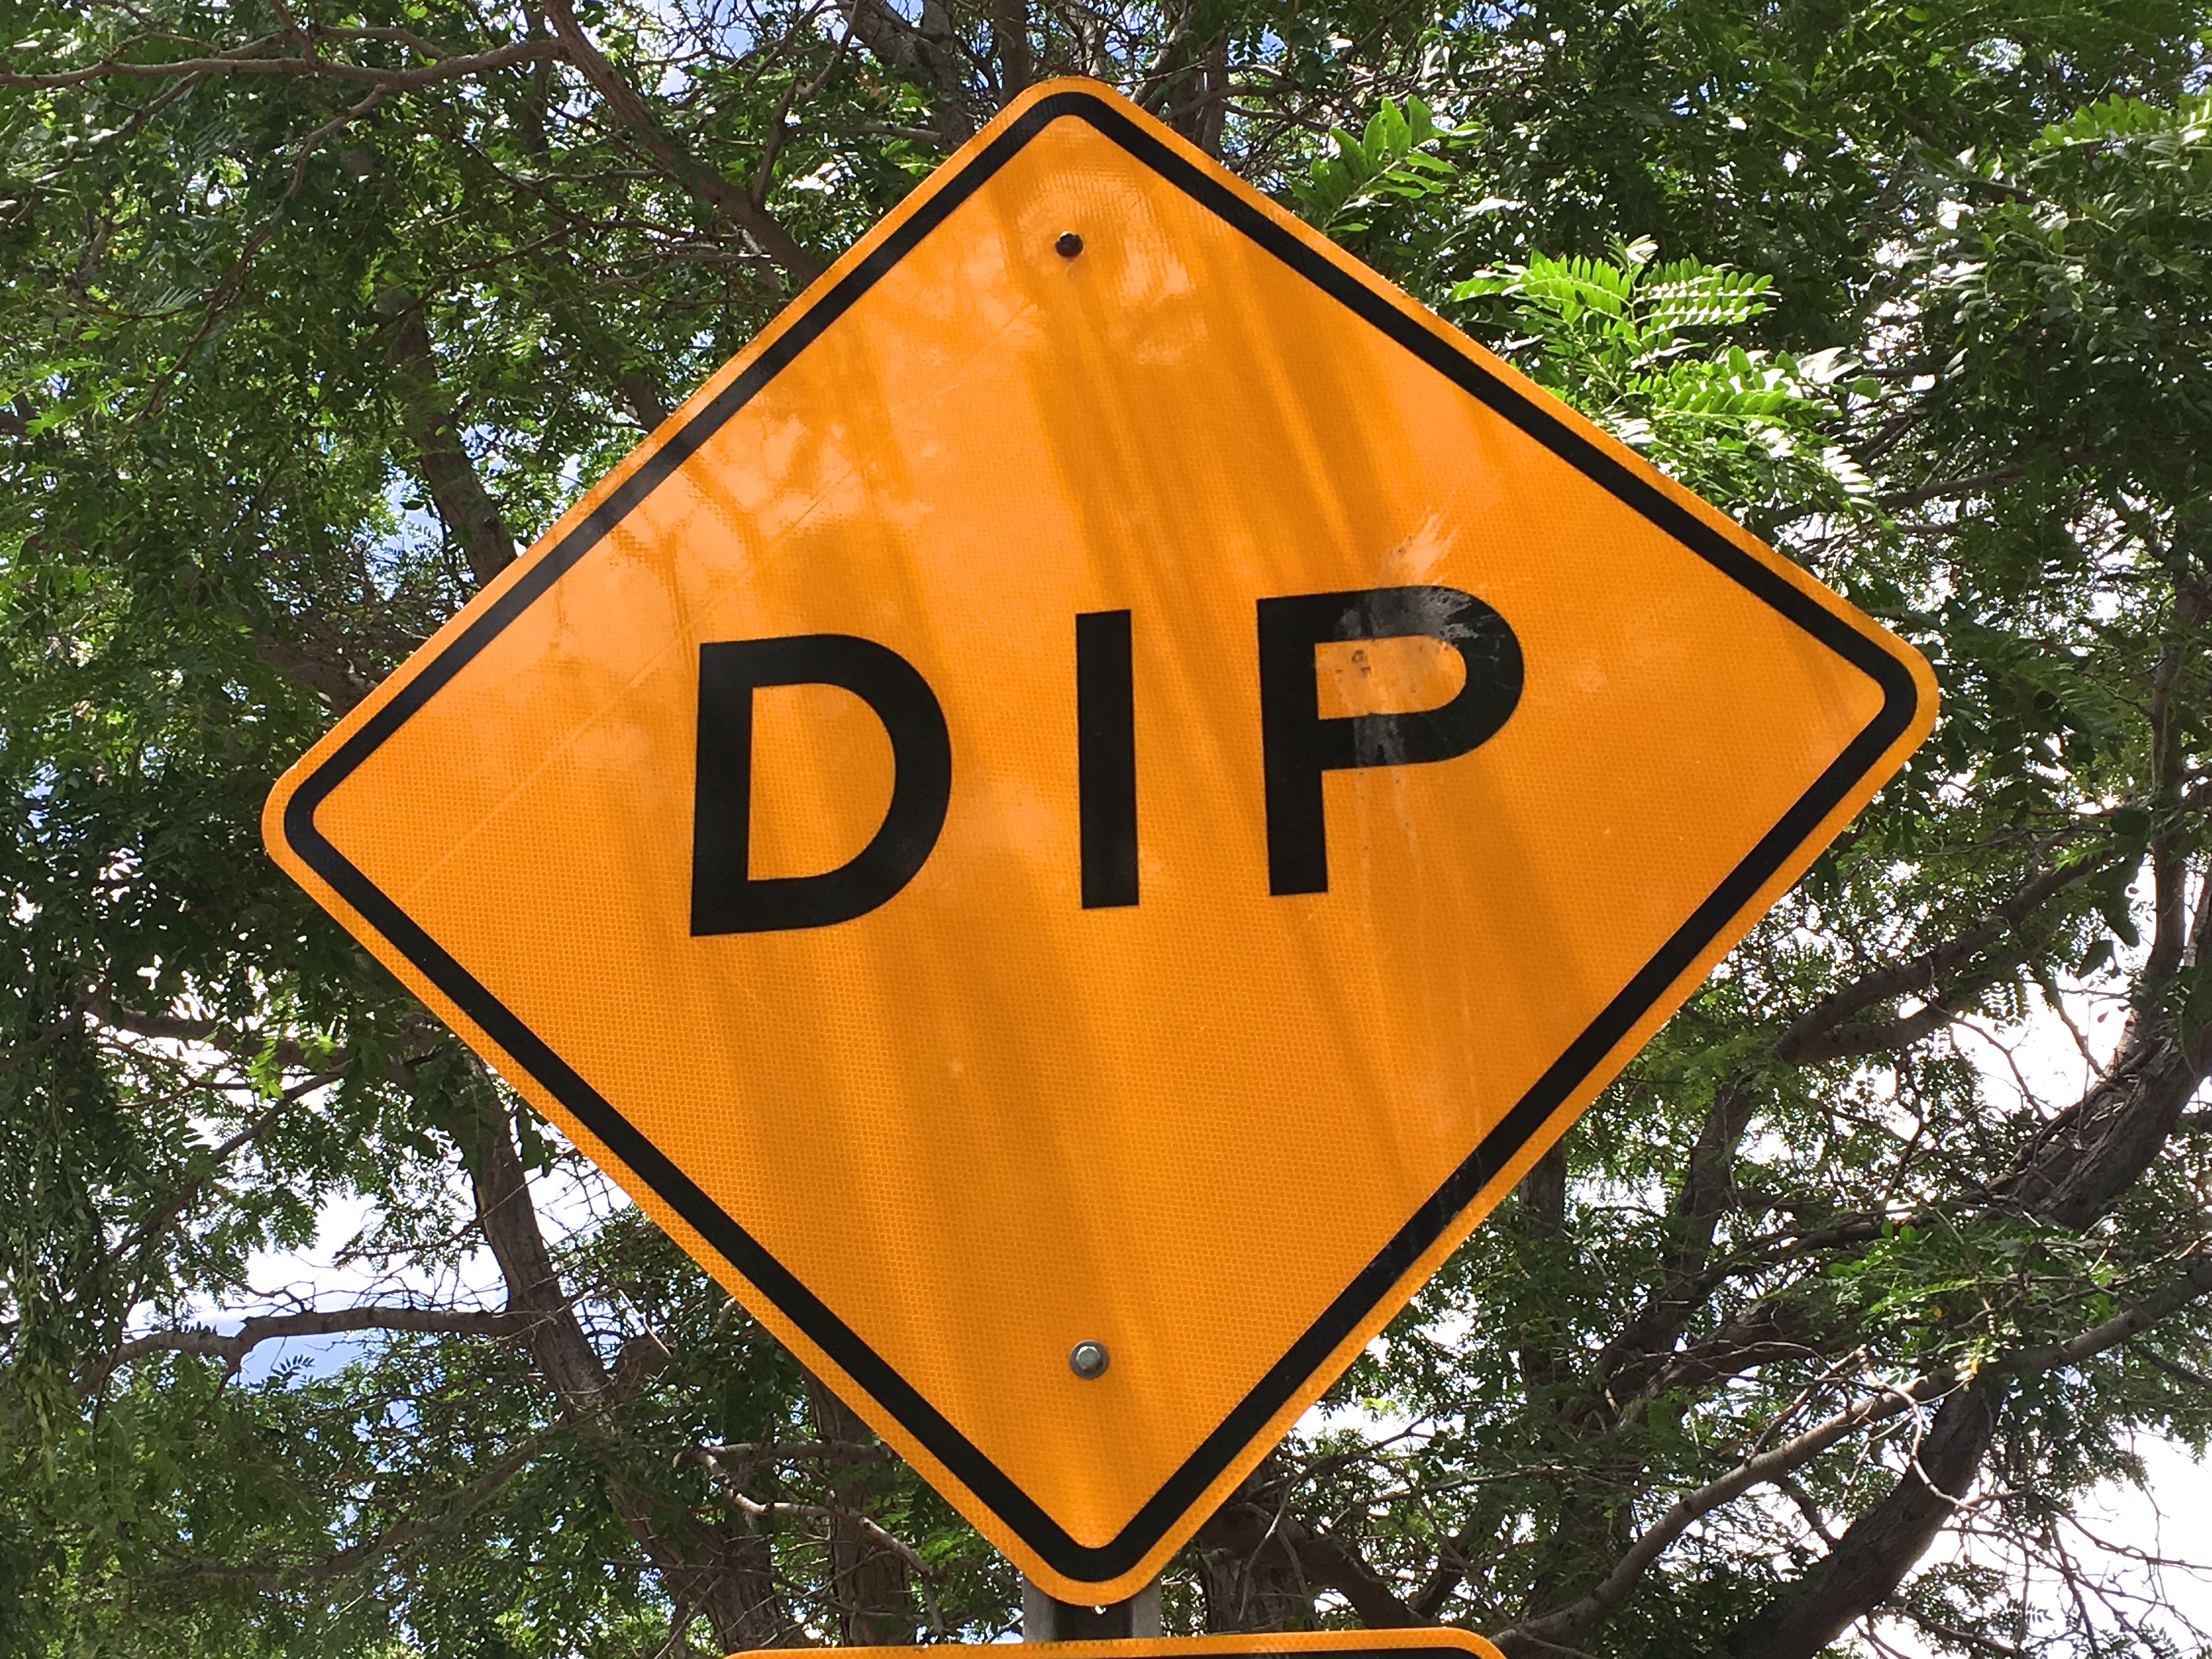
dip, sign, street sign, signage, traffic sign